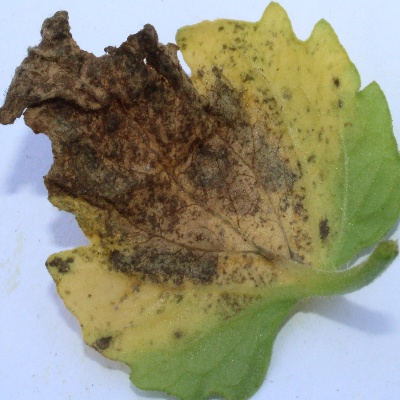
Crop: Tomato
Condition: verticulium wilt